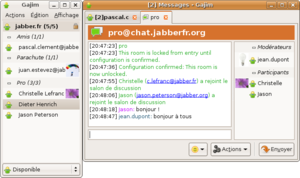
La messagerie instantanée permet l’échange instantané de messages textuels et de fichiers entre plusieurs personnes par l'intermédiaire d’ordinateurs, de tablettes ou de téléphones portables connectés au même réseau informatique, plus communément à internet. Contrairement au courrier électronique, ce moyen de communication permet de conduire un dialogue interactif.
Gajim est un logiciel libre client de messagerie instantanée pour le réseau standard ouvert Jabber.
Extensible Messaging and Presence Protocol, souvent abrégé en XMPP, est un ensemble de protocoles standards ouverts de l’Internet Engineering Task Force pour la messagerie instantanée, et plus généralement une architecture décentralisée d’échange de données. XMPP est également un système de collaboration en quasi-temps-réel et d’échange multimédia par son extension Jingle, dont la voix sur réseau IP, la visioconférence et l’échange de fichiers sont des exemples d’applications.